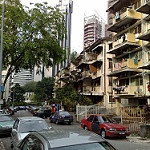
Label: street